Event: Ecuador Earthquake
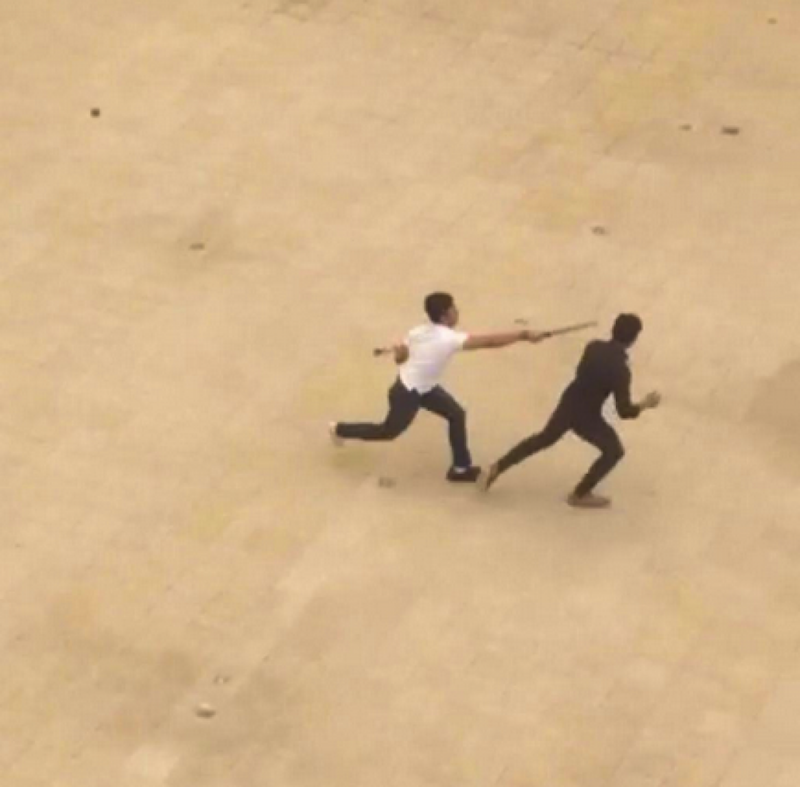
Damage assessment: no_damage